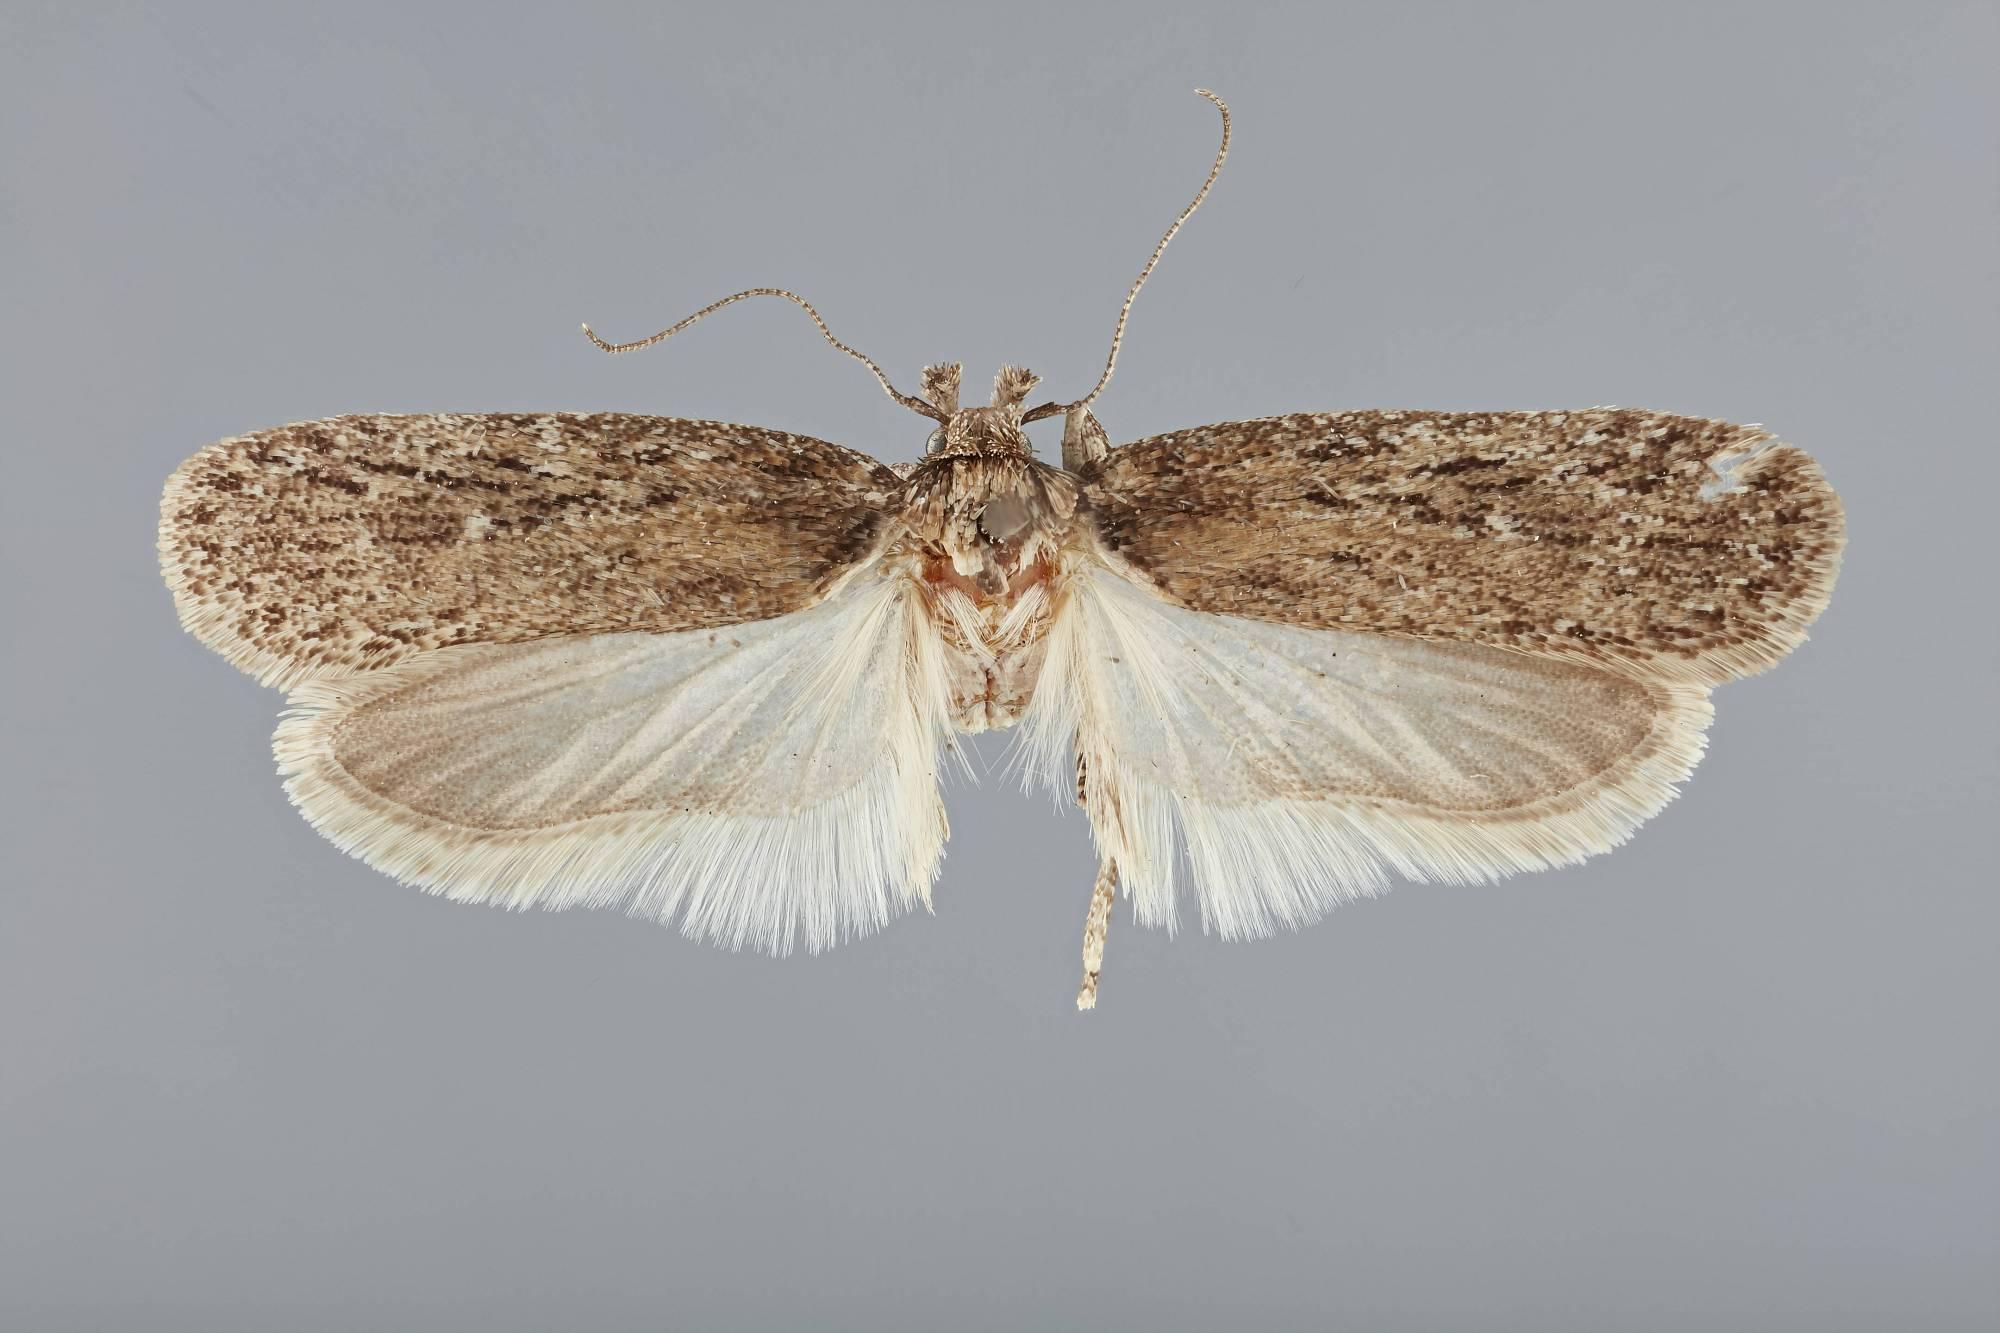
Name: Depressaria yakimae
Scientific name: Depressaria yakimae Clarke, 1941
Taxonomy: Animalia, Arthropoda, Insecta, Lepidoptera, Glossata, Depressariidae, Depressariinae
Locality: Yakima, Washington, United States
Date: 18 May 1931